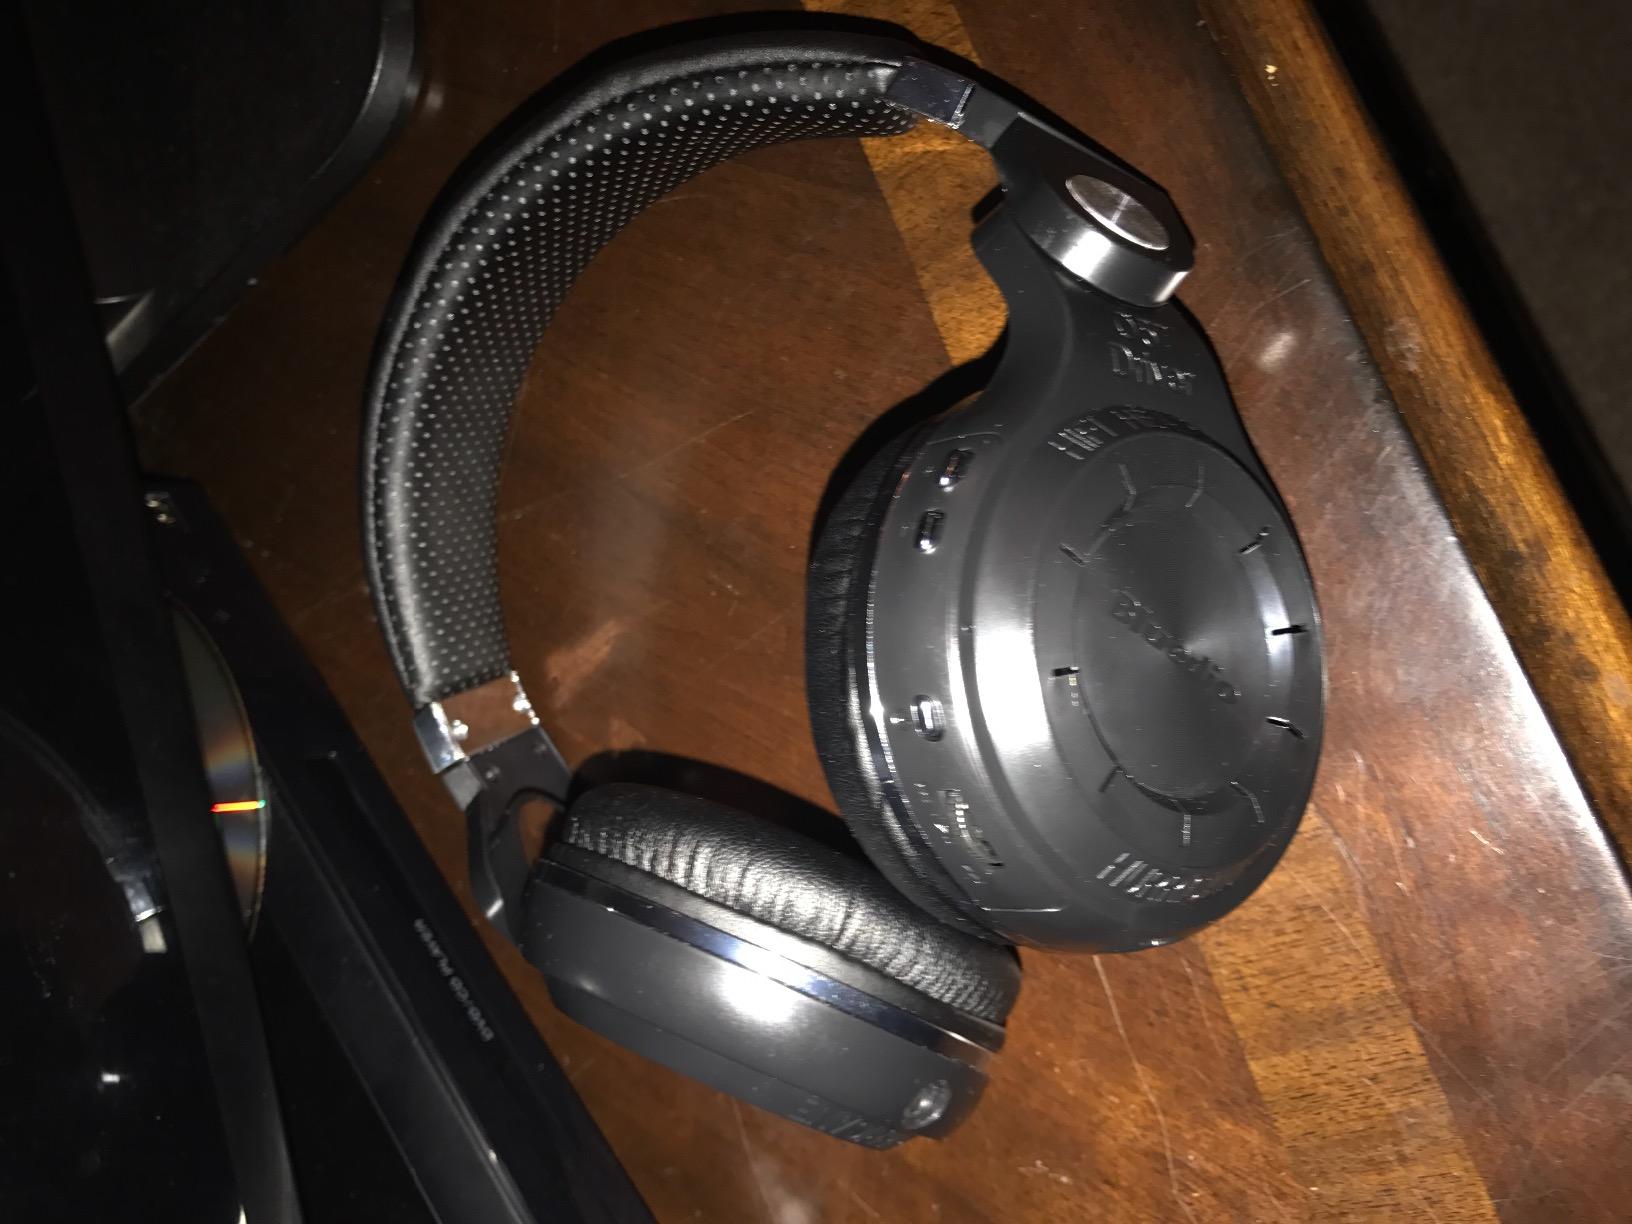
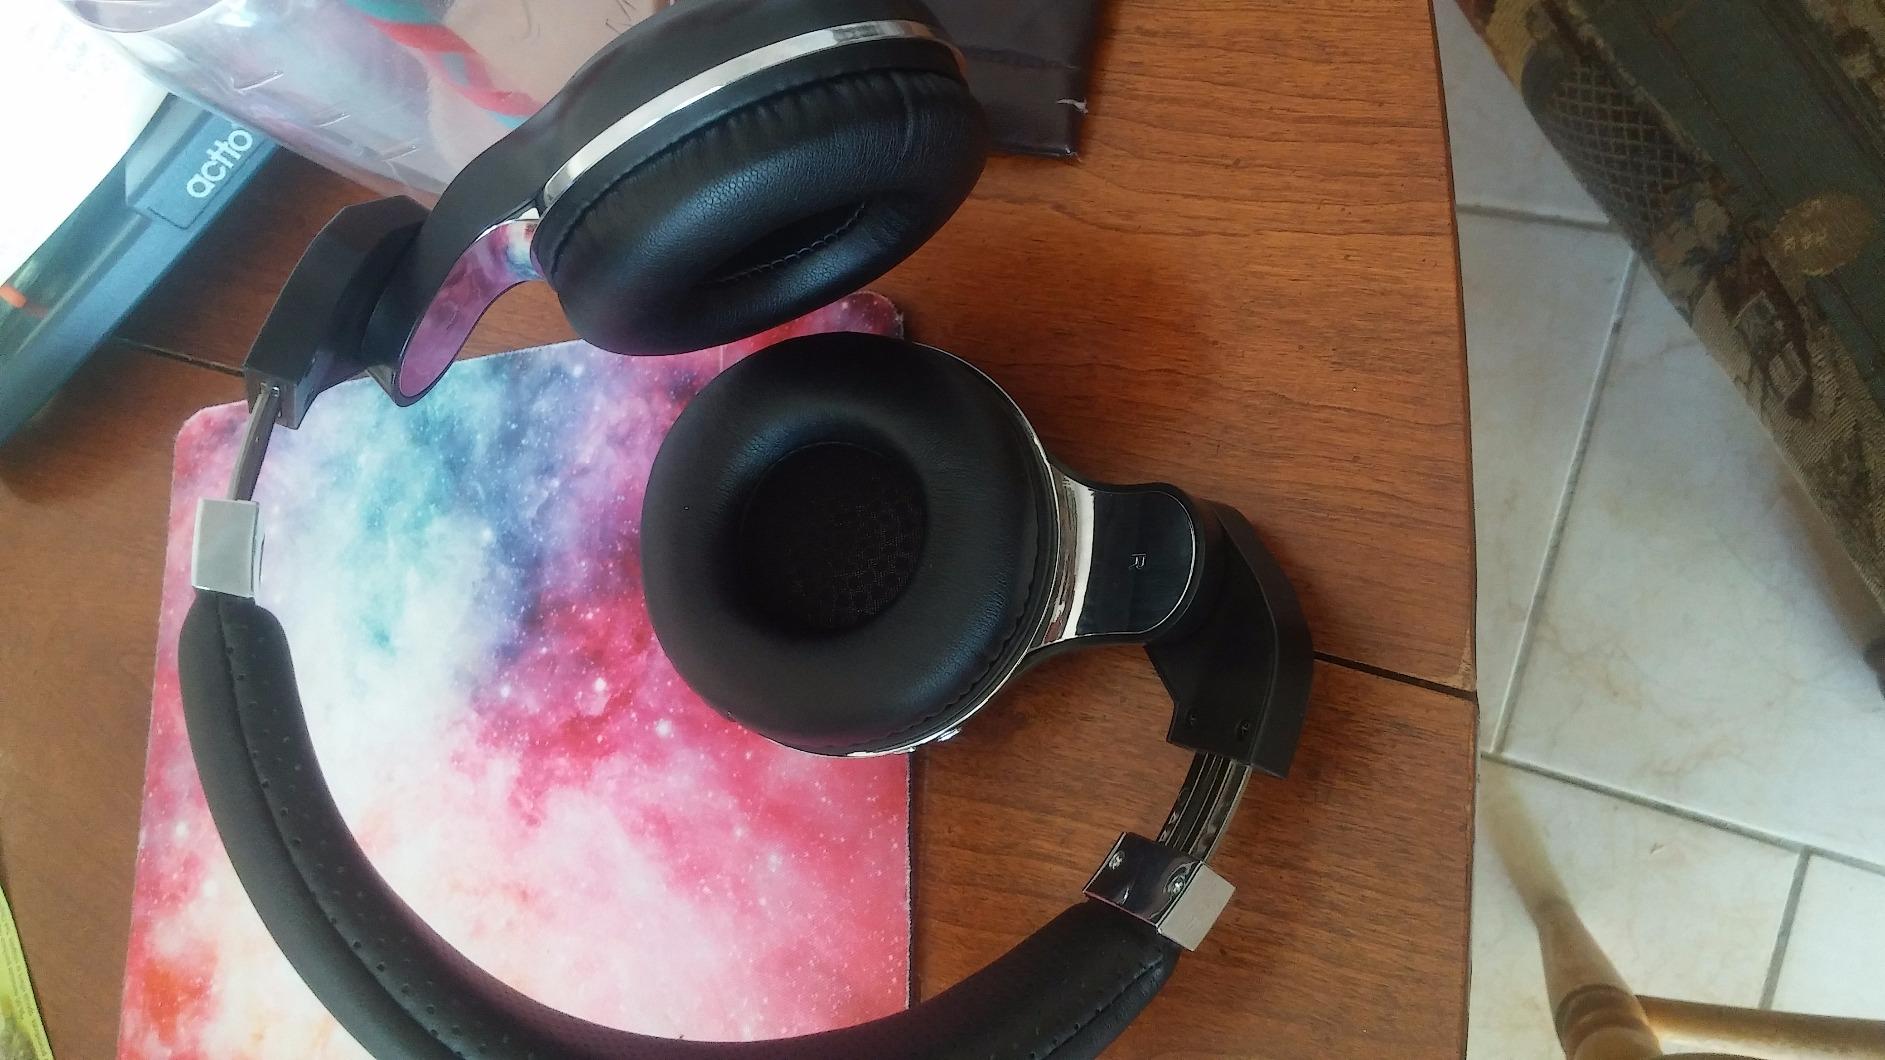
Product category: headphones
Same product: yes